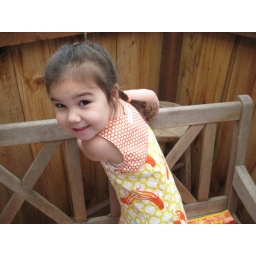
Wild girl in her new dress